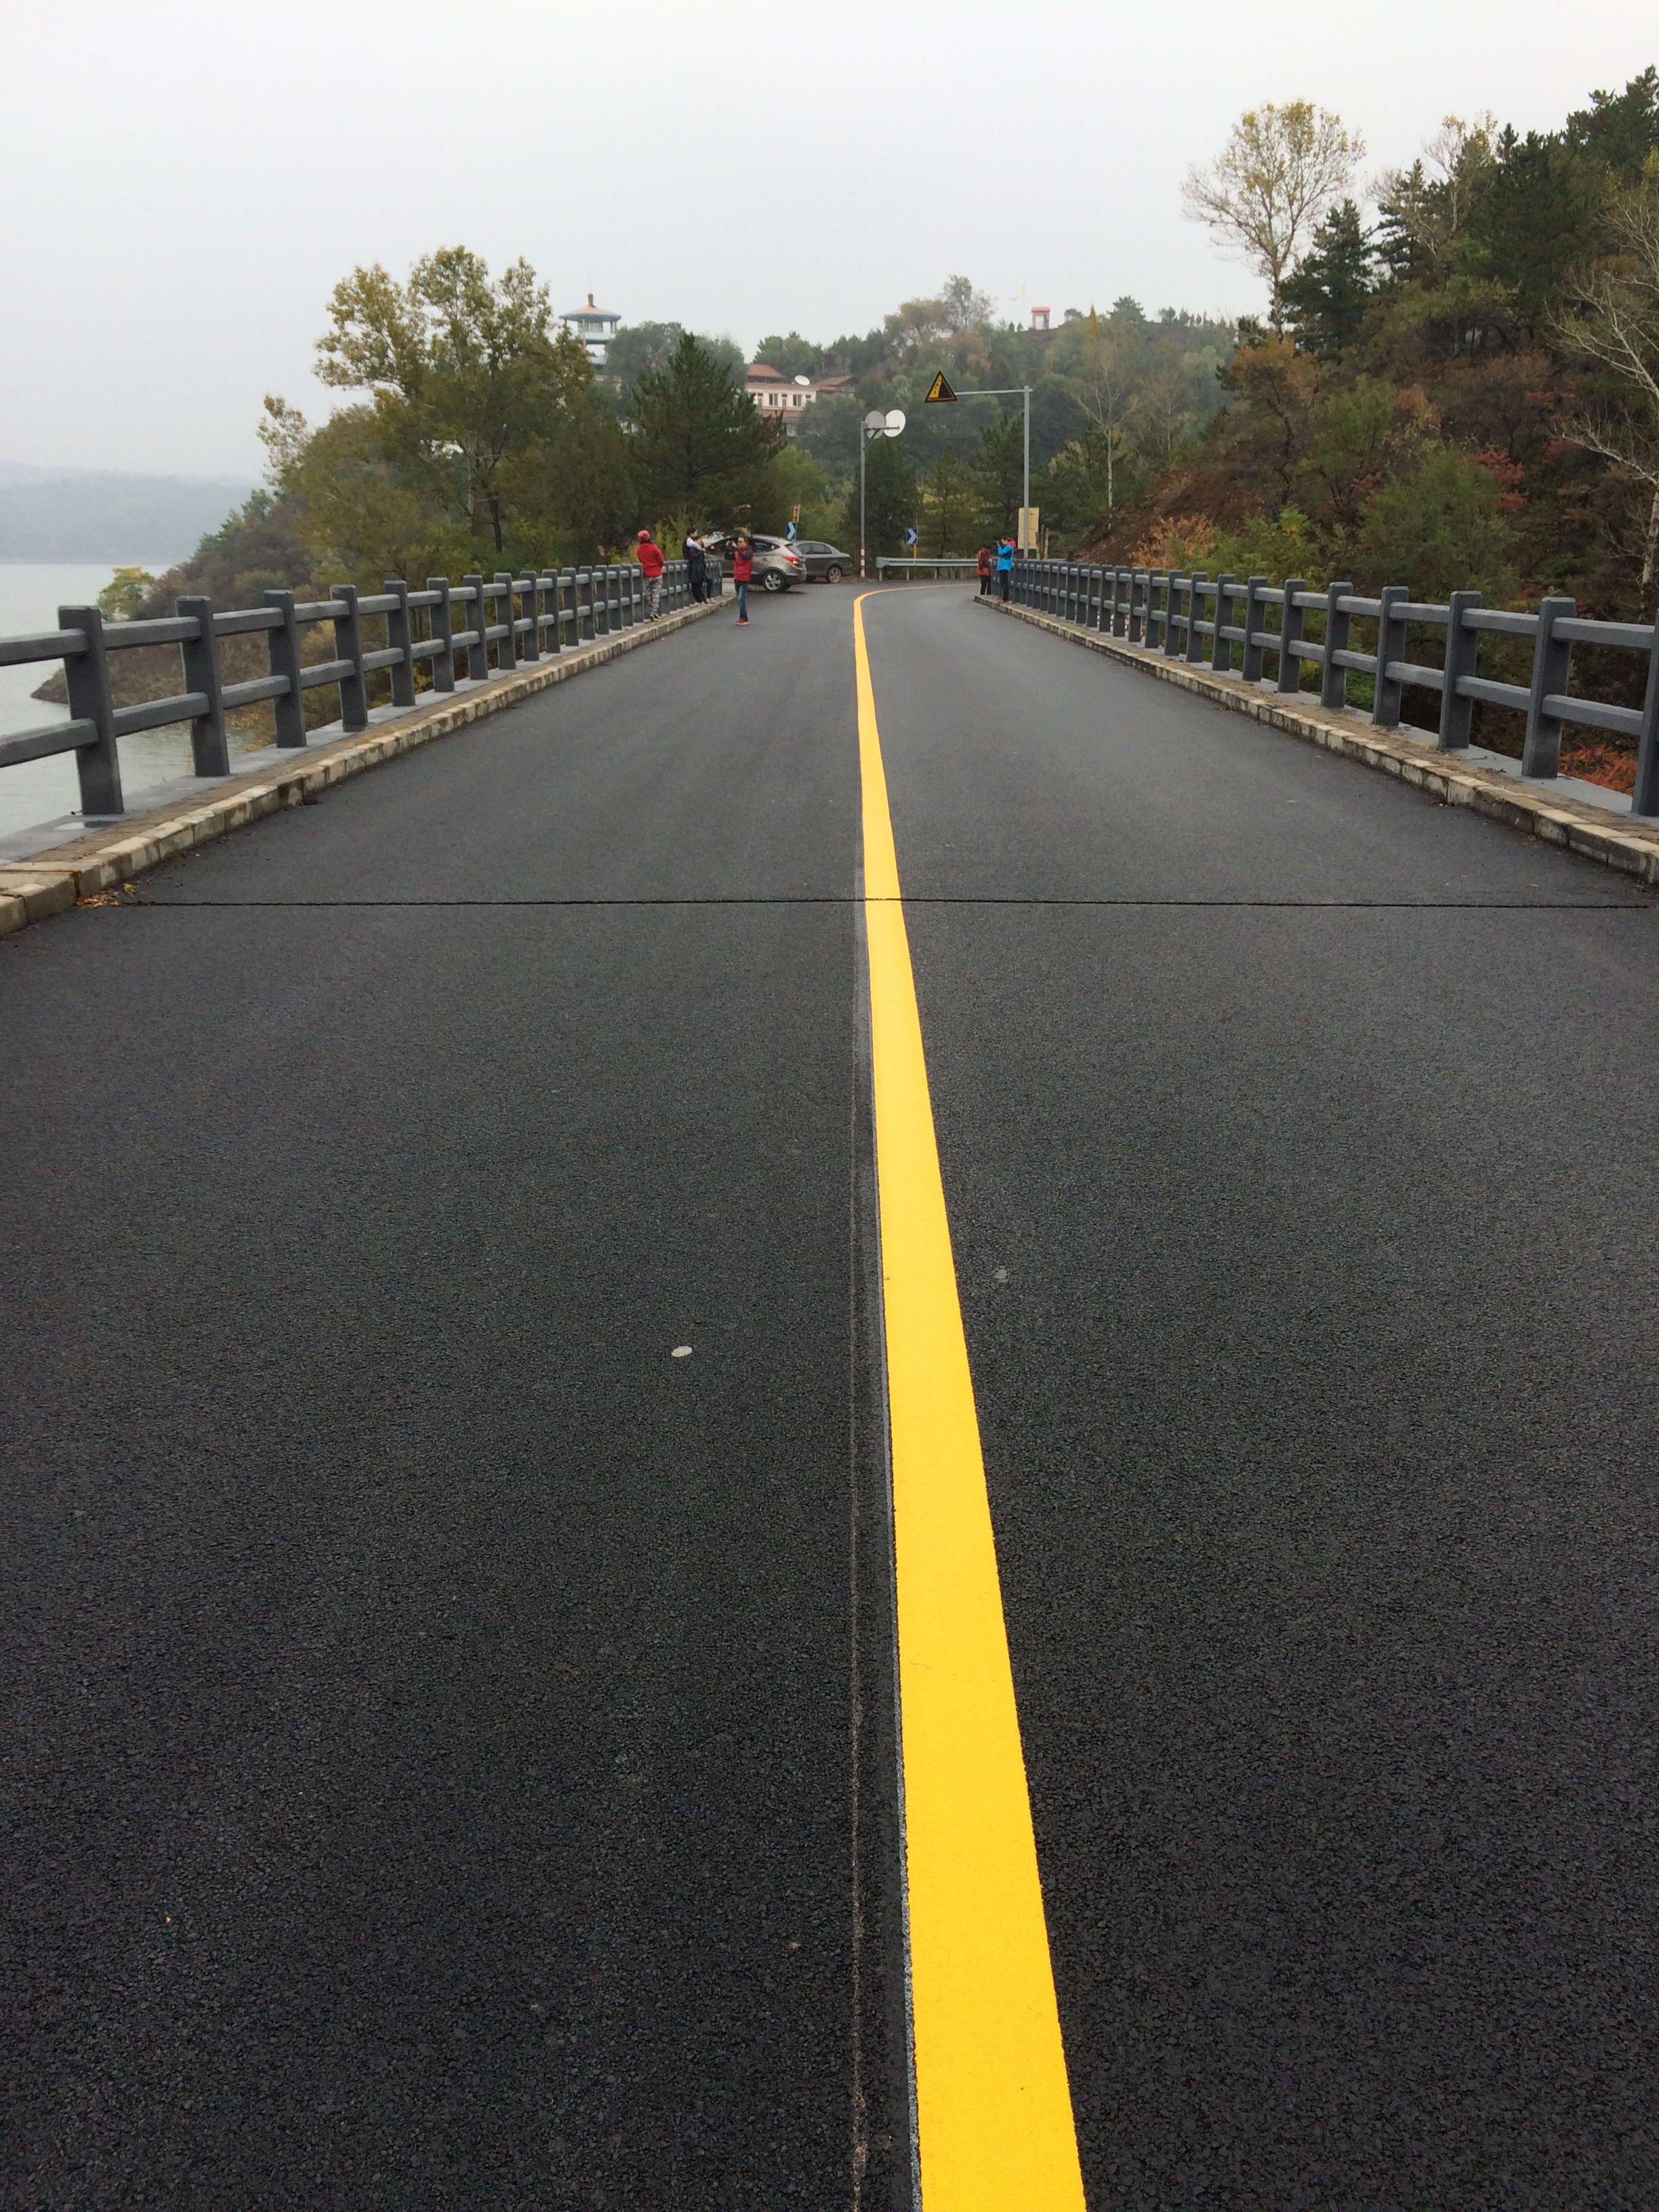
road, highway, driving, asphalt, line, lane, infrastructure, race track, visit, road surface, nonbuilding structure, controlled access highway, yellow centerline